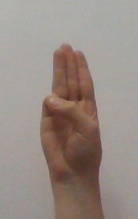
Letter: thaa